Rostam's Seven Labours

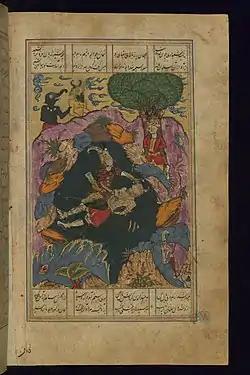
Rustam Kills the White Div

Rostam conquers the Mazandarani champion Olad Deev, who describes the caves of the demons.